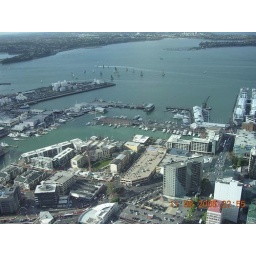
view from sky tower in auckland